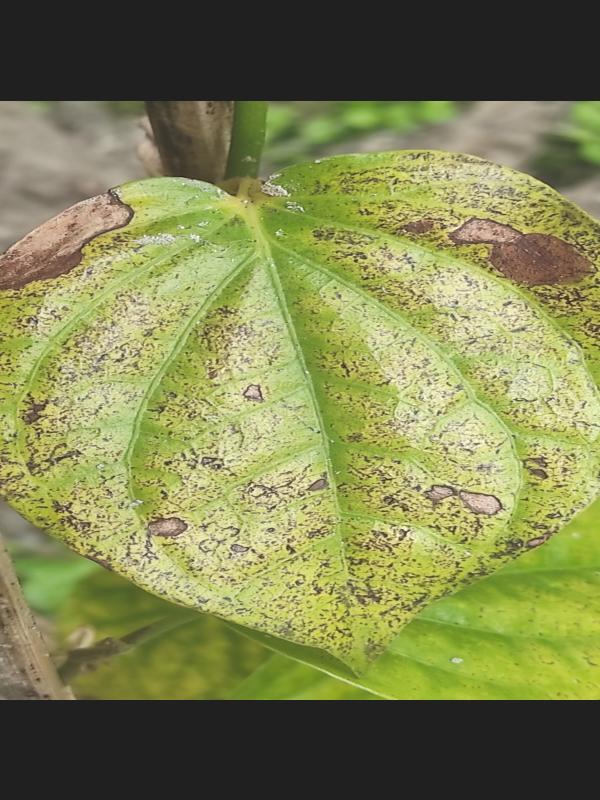
Label: Fungal_Brown_Spot_Disease